1000 Ways to Lie

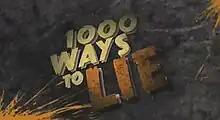

1000 Ways to Lie is an American television special and spin-off of the television series "1000 Ways to Die". It recreates intricate lies that people have told, as well as how, and what happened when they were found out. It also includes interviews with experts who describe the science behind each lie. The special aired on Spike on March 3, 2010.